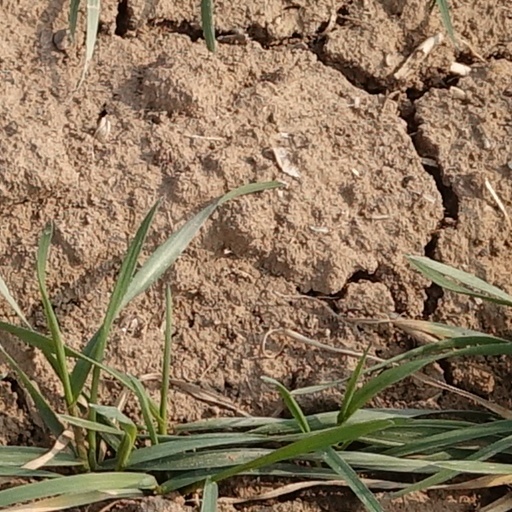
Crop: wheat